Lanzhou Military Region

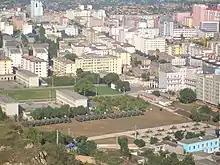
The garrison in Linxia City, Gansu

The Lanzhou Military Region was one of seven military regions in the People's Republic of China. It directed all People's Liberation Army and People's Armed Police forces in Xinjiang, Qinghai, Gansu, Ningxia, Shaanxi, and Ngari Prefecture in northwest Tibet. It was headquartered in Lanzhou in Gansu Province. It is bordered to the south by the Chengdu Military Region, and to the north by Mongolia, the Altai Republic, which is a political subdivision of the Russian Federation, and Kazakhstan. This region is now part of the Western Theater Command due to the military reforms of 2015.